James L. Lardner

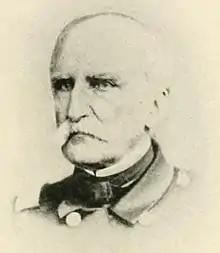
James Lardner

Born at Philadelphia, Pennsylvania, he was the sixth son of John Lardner and Margaret (née Saltar) Lardner. Lardner was appointed midshipman on May 10, 1820. He served in the Pacific Squadron from 1821 to 1824, and joined the Mediterranean Squadron in 1825 after escorting General Lafayette in back to France.